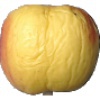
Label: Apple Red Yellow 1